Marantette Bridge

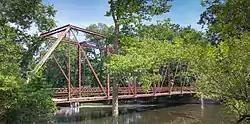

The Marantette Bridge, also known as the Railroad Street Bridge, is a historic vehicle bridge, now closed to traffic, located at Railroad Street over the St. Joseph River in Mendon, Michigan. It was listed on the National Register of Historic Places in 2001.